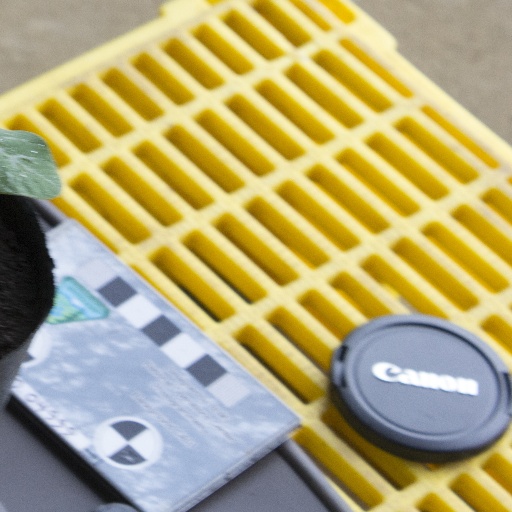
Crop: soybean